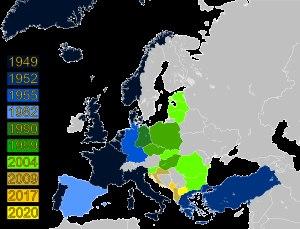
La politique de sécurité nationale ou stratégie de sécurité nationale est une politique publique qui consiste en la définition des objectifs à atteindre, des moyens à mettre en œuvre et des ressources à mobiliser par un État pour protéger sa population, son territoire et ses intérêts vitaux. Elle est transverse aux grandes fonctions ministérielles traditionnelles des États comme la défense, la politique étrangère ou la sécurité intérieure en ce qu'elle appréhende dans une vision d'ensemble les menaces et les risques qui pèsent sur la sécurité nationale et auxquels les réponses, souvent multifonctionnelles, requièrent la mise en œuvre de politiques interministérielles cohérentes et coordonnées.
L’Organisation du traité de l'Atlantique nord est l'organisation politico-militaire mise en place par les pays signataires du traité de l'Atlantique nord afin de pouvoir remplir leurs obligations de sécurité et de défense collectives. Elle est le plus souvent désignée par son acronyme OTAN mais aussi fréquemment nommée l’Alliance atlantique ou l'Alliance nord atlantique, plus rarement l’Alliance euro-atlantique ou l’Alliance transatlantique, ou parfois, encore plus brièvement, simplement l’Alliance.